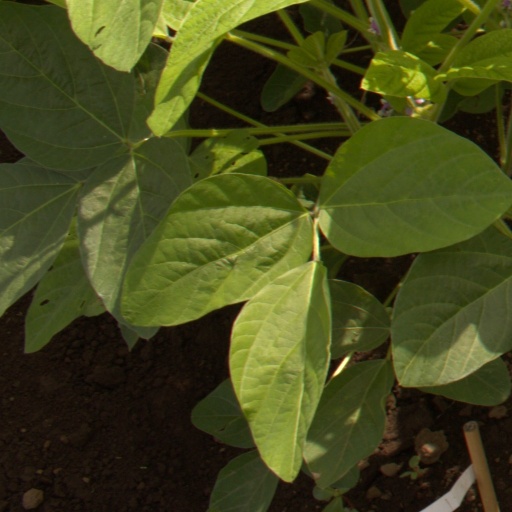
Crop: soybean